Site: brandenburg
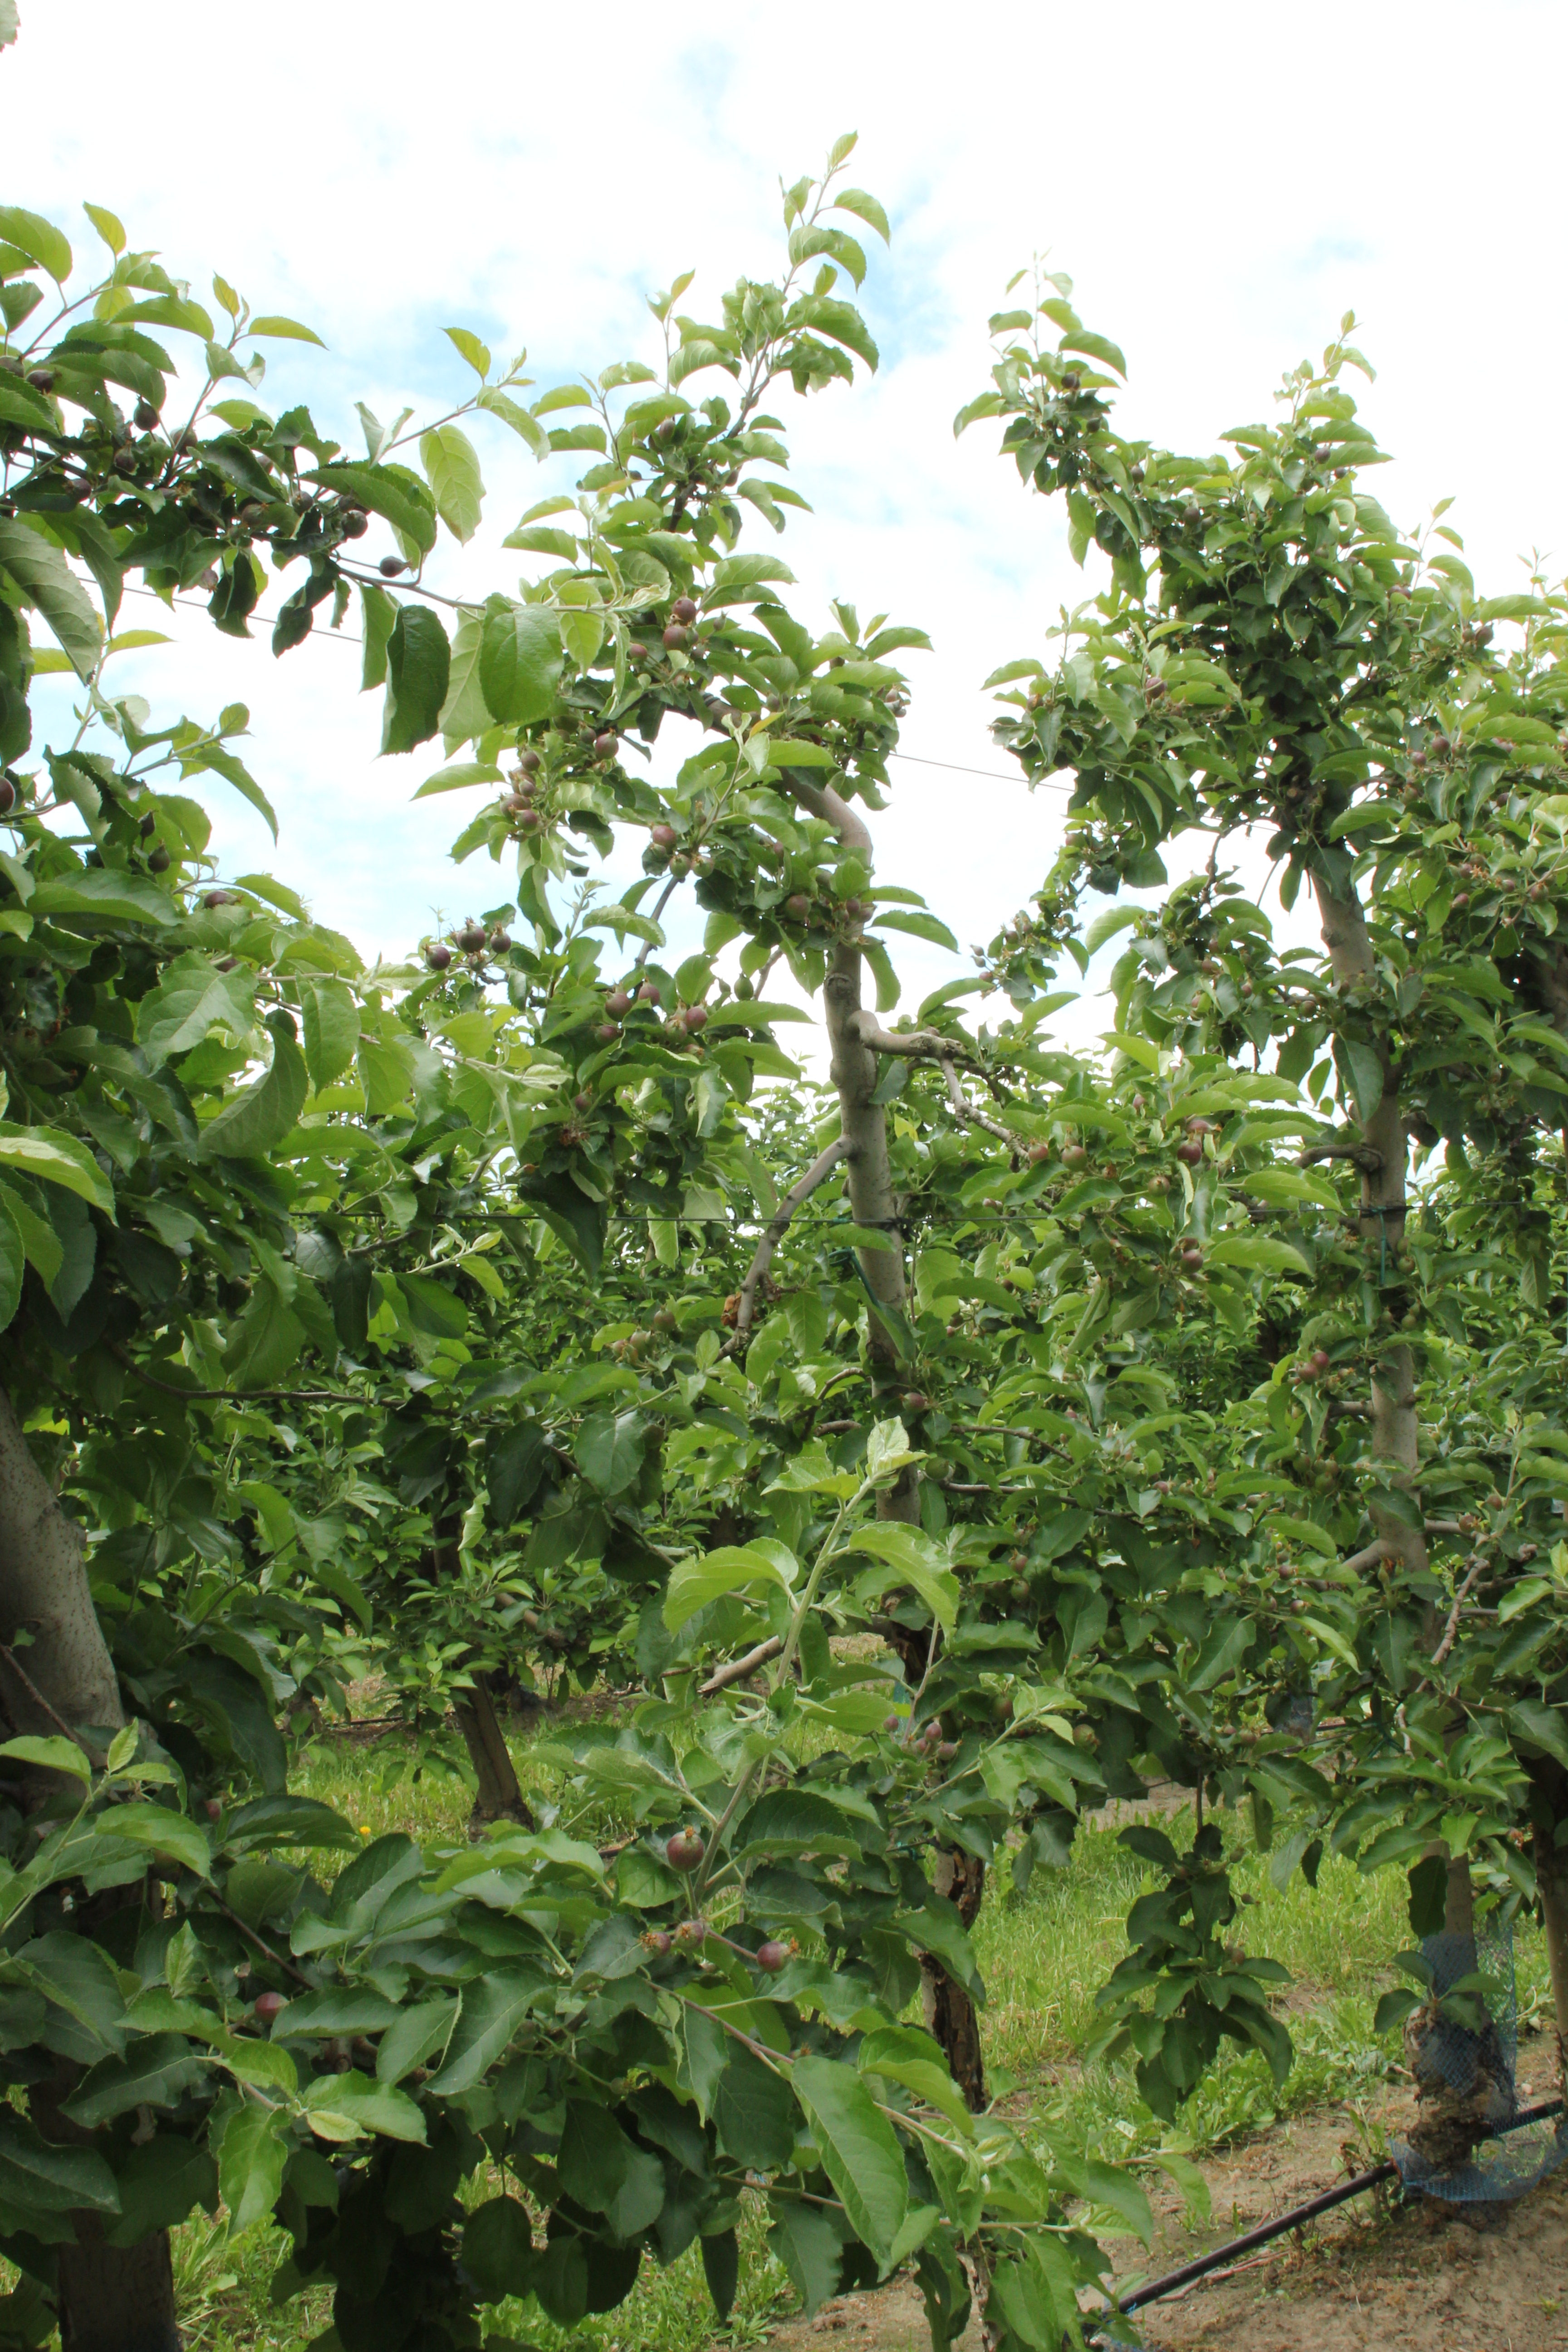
Growth stage (BBCH 72): Development of fruit